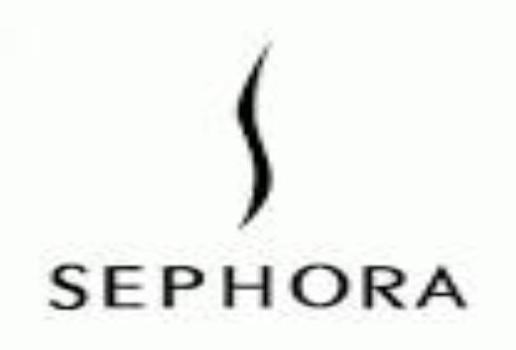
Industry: Necessities